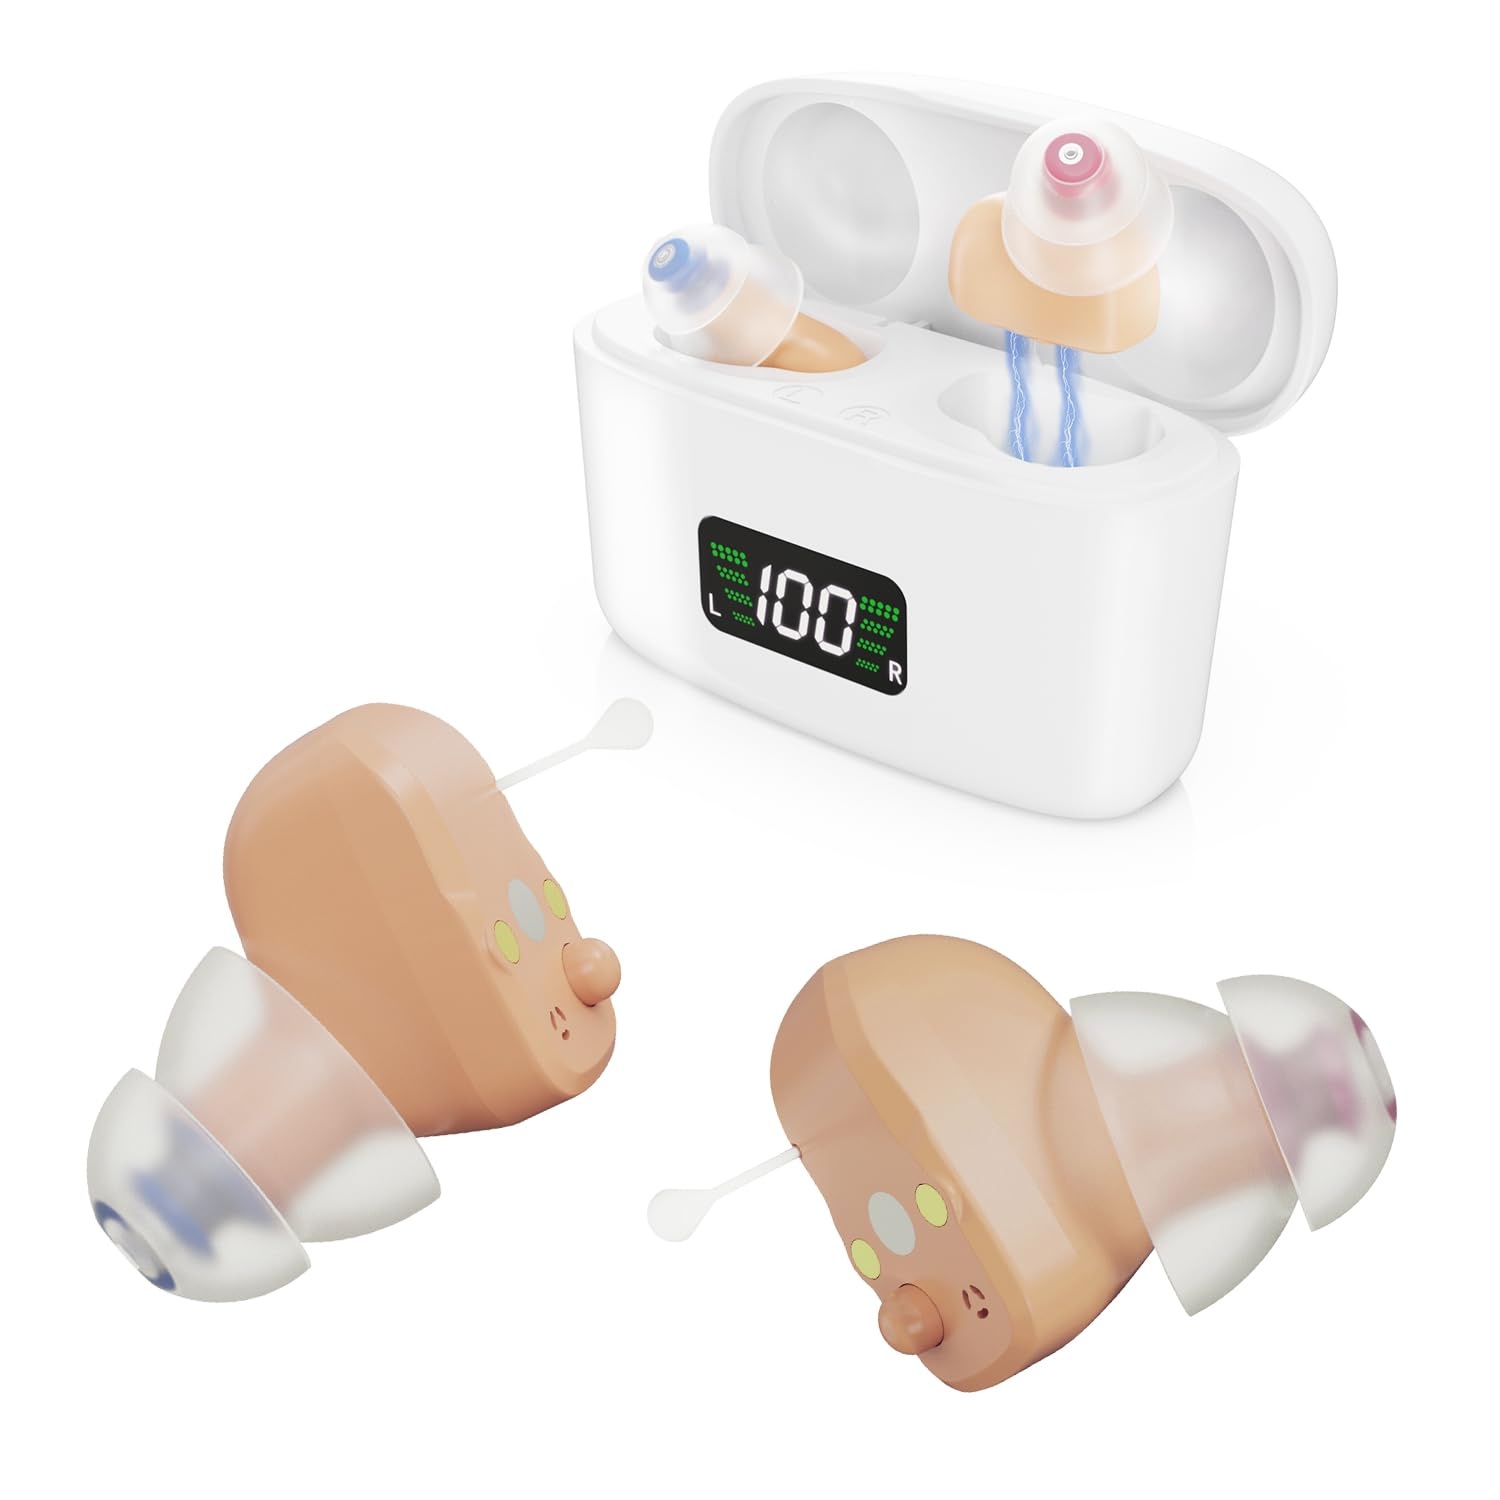
Hearing Aids Hearing Amplifiers Hearing Aids for Seniors Rechargeable with Noise Cancelling-Hearing Aid for Hearing Loss Hearing Amplifier for Seniors(1 Pair)17
Brand: Phonak Color: Beige62 Features: 【Virtually Invisible & Fit in ear】It's a sleek, small, and virtually invisible hearing aid that can fit ears easily and better. It feels more comfortable in ear canal, and no burden for ears for long time using. Great for people wearing glasses or masks. To offer better wearing experience for users, it will comes with 3 pairs of earplugs in different sizes for replacing. 【Hearing aids Rechargeable】It is a Type-C rechargeable hearing aids that can wireless charging without frequent battery replacement. The digital indicator indicates the charging status and remaining power of charging case. The hearing aids charging case can be charged quickly most in 2 hours and work for up to 26 hours. Take the hearing aid out/into the charging case and the hearing aid will automatically turn on/off. 【Easy Operation】Blue for left ear and red for right ear. Our hearing aids adopt a multifunctional key to control the program and volume. Quickly press the key will switch the volume in a cycle. When it reaches the loudest, the hearing aid will sound "beep beep. Long press the key 3S to switch hearing aid program. There're 3 different programs through different prompts to distinguish. 【Noise Cancellation & Ear Protection】Our rechargeable hearing aids adopt the latest chip that can better handle background noise while amplify speech, so that you can still hear clearly in a noisy environment. Really achieve almost zero whistling and feedback, and always maintain high-quality sound quality. These hearing aids with automatic sound gain control output for hearing protection, you won't suffer from sudden loud noise. Works great for high tones and TV dialog as well. 【The perfect gift and service】Simple and clear design make it suitable for seniors with mild to severe hearing loss and resume normal life. The compact and lightweight hearing aid case is convenient to carry anywhere. As a gift, it is the best choice for the elderly and the hearing impaired. No matter what problem you have with your hearing aid, feel free to contact model number: ZTQ-02 Part Number: ZTQ-02 Details: hearing aid Package Dimensions: 4.3 x 4.3 x 2.7 inches
Brand: Phonak
Category: Health & Beauty > Health Care > Hearing Aids > In-The-Ear (ITE) Hearing Aids